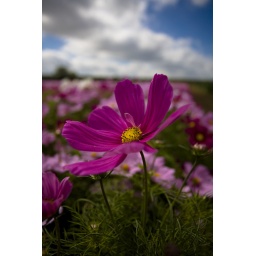
a flower by the side of the road